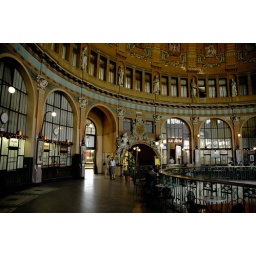
old main (3rd) floor of the main train station in Prague.